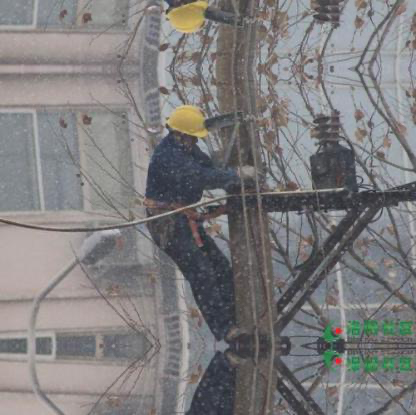
Objects in the image:
label: helmet
label: helmet